Ronaldinho

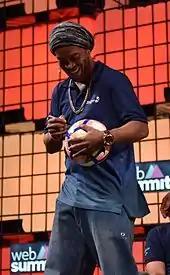
Ronaldinho signing a football at the Web Summit in November 2016

In July 2016, Ronaldinho played for the "Goa 5′s", a futsal team from Goa in India, together with Ryan Giggs, Paul Scholes, Míchel Salgado, and Hernán Crespo as well as futsal player Falcão in the Premier Futsal League. After two games, he left India to be an ambassador of the 2016 Summer Paralympics in Rio de Janeiro. He was replaced by Cafu.